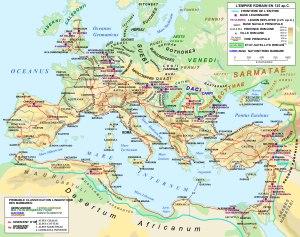
La legio I Minervia fut créée, selon Cassius Dio, vers 82-83 sous l’empereur Domitien, vraisemblablement dans le but de participer à sa guerre contre la tribu germanique des Chattes. Elle fut stationnée à Bonna qui demeura son quartier général pendant toute son existence. Sous les Flaviens, alors que la situation était calme sur le Rhin, certains légionnaires se virent affectés à l’administration civile alors que diverses unités travaillèrent dans les carrières de la région. Pendant une courte période, sous l’empereur Trajan, elle alla guerroyer contre les Daces. De retour à Bonn, certaines unités furent à nouveau utilisées pour divers travaux de construction. Elle prit également part aux guerres de l’empereur Marc Aurèle contre les Marcomans. Sous les Sévères, elle fut parmi les premières légions à se ranger du côté de l’empereur Septime Sévère et au moins une unité fut stationnée à Lugdunum. Lorsque la Gaule fit sécession, en 260, elle semble s’être rangée du côté de l’usurpateur Postume.
La légion — legio, du verbe legere, lever — est l'unité de base de l'armée romaine de l'époque de la Rome antique jusqu'à la fin de l'Empire romain.
L’Afrique ou Afrique proconsulaire, est une ancienne province romaine qui correspond aux actuels nord et sud-est tunisien, plus une partie de l'Algérie et de la Libye actuelle.
Publius Aelius Hadrianus, dit Hadrien, né le 24 janvier 76 à Italica et mort le 10 juillet 138 à Baïes, est un empereur romain de la dynastie des Antonins. Il succède à Trajan en 117 et règne jusqu'à sa mort en 138. Empereur lettré, poète et philosophe à la réputation pacifique, il rompt avec la politique expansionniste de son prédécesseur, s'attachant à pacifier et à structurer administrativement l'Empire, tout en consolidant des frontières parfois poreuses.